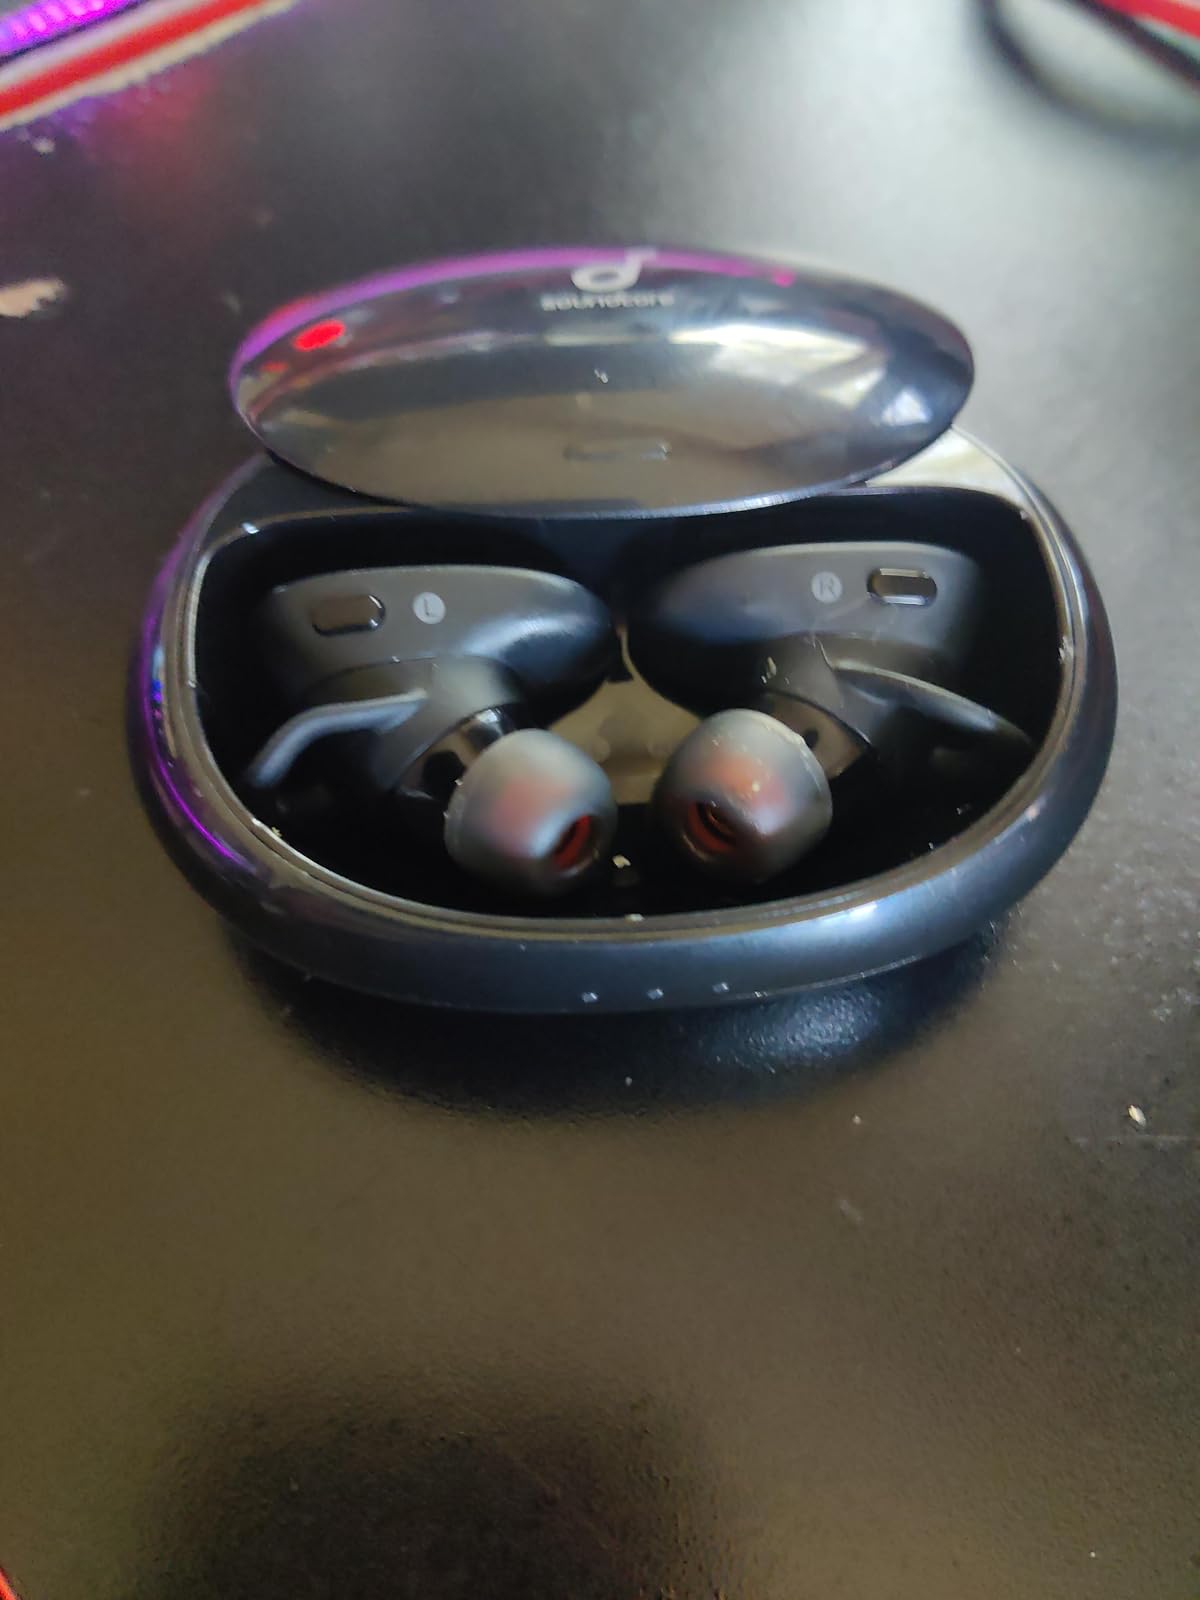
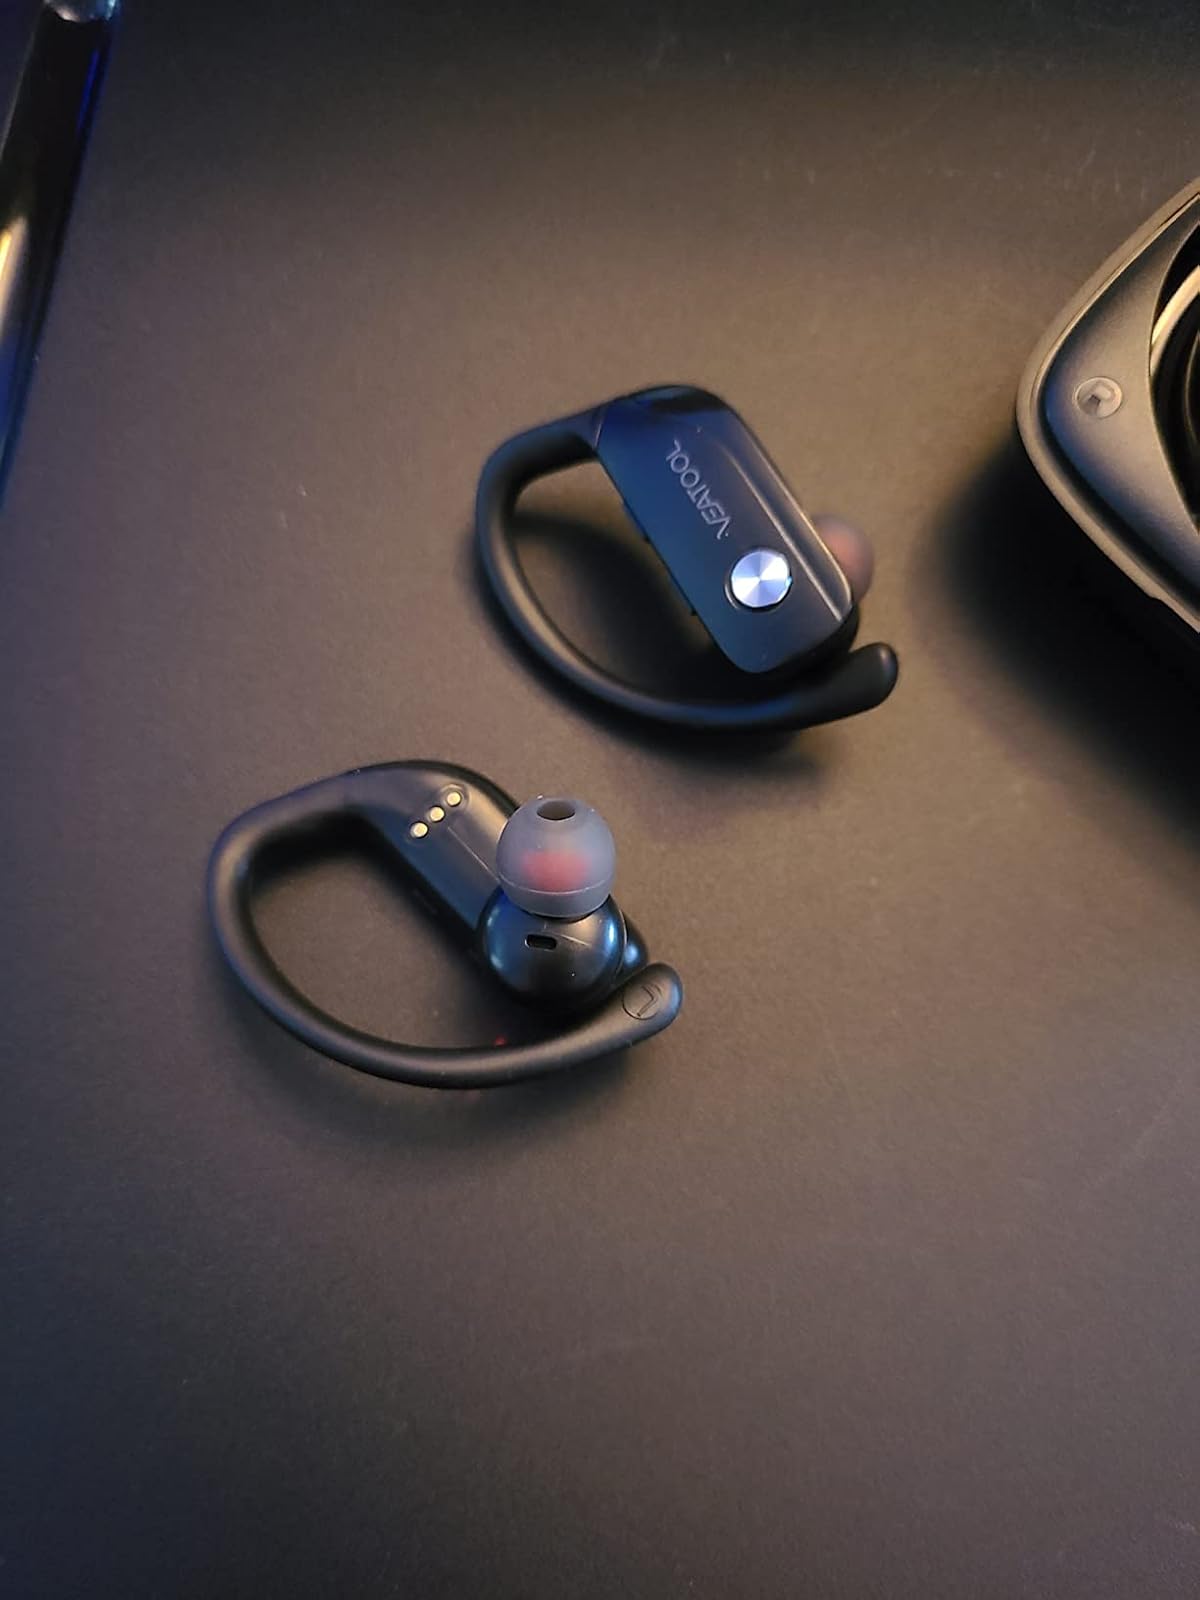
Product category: earbuds
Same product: no